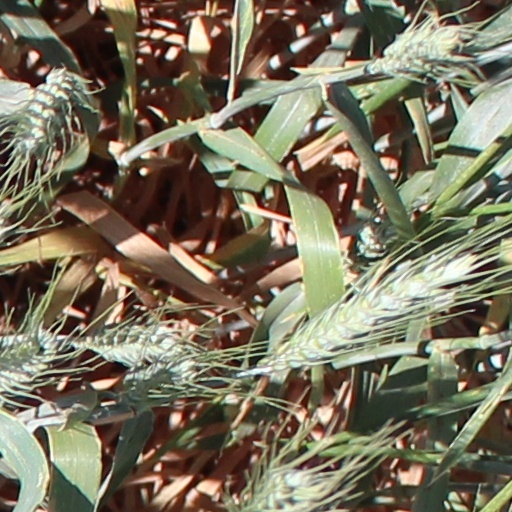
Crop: wheat